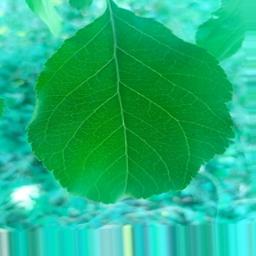
Label: Healthy